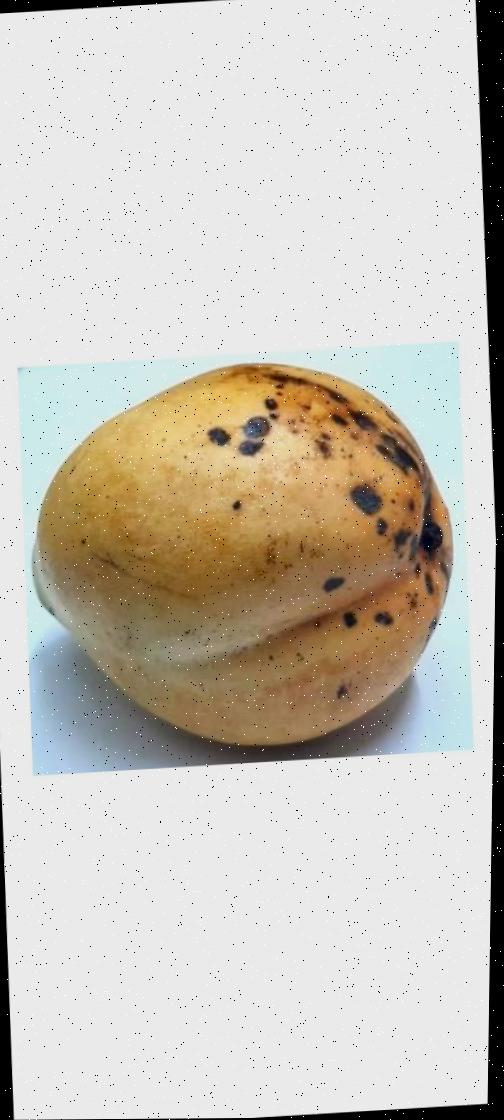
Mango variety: Bari-11